Flatbush

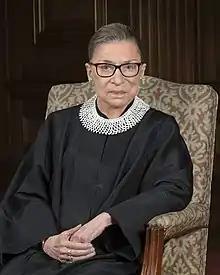
Ruth Bader Ginsburg

Flatbush is served by the BMT Brighton Line and IRT Nostrand Avenue Line on the New York City Subway. The Junction is the location of the Nostrand Avenue Line's termination at Flatbush Avenue–Brooklyn College station.